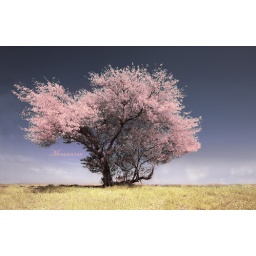
There once was a tree .. Alone in a field